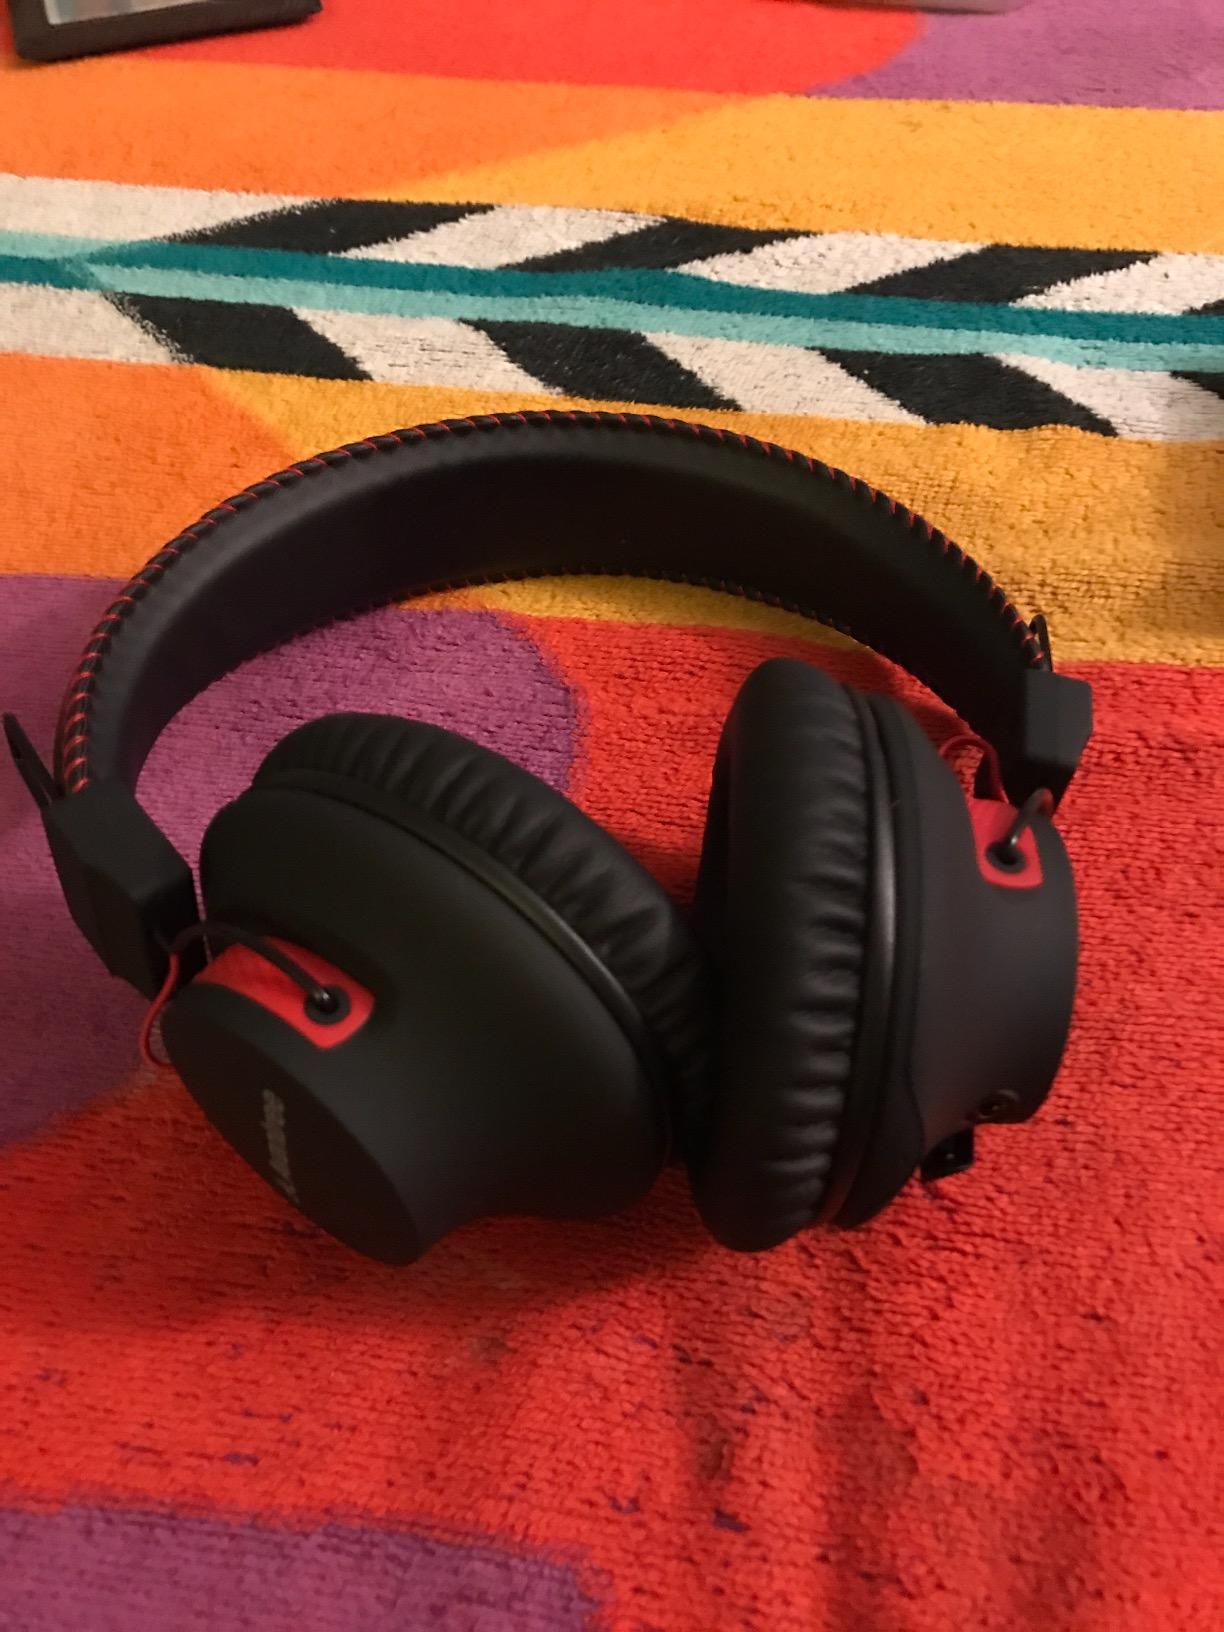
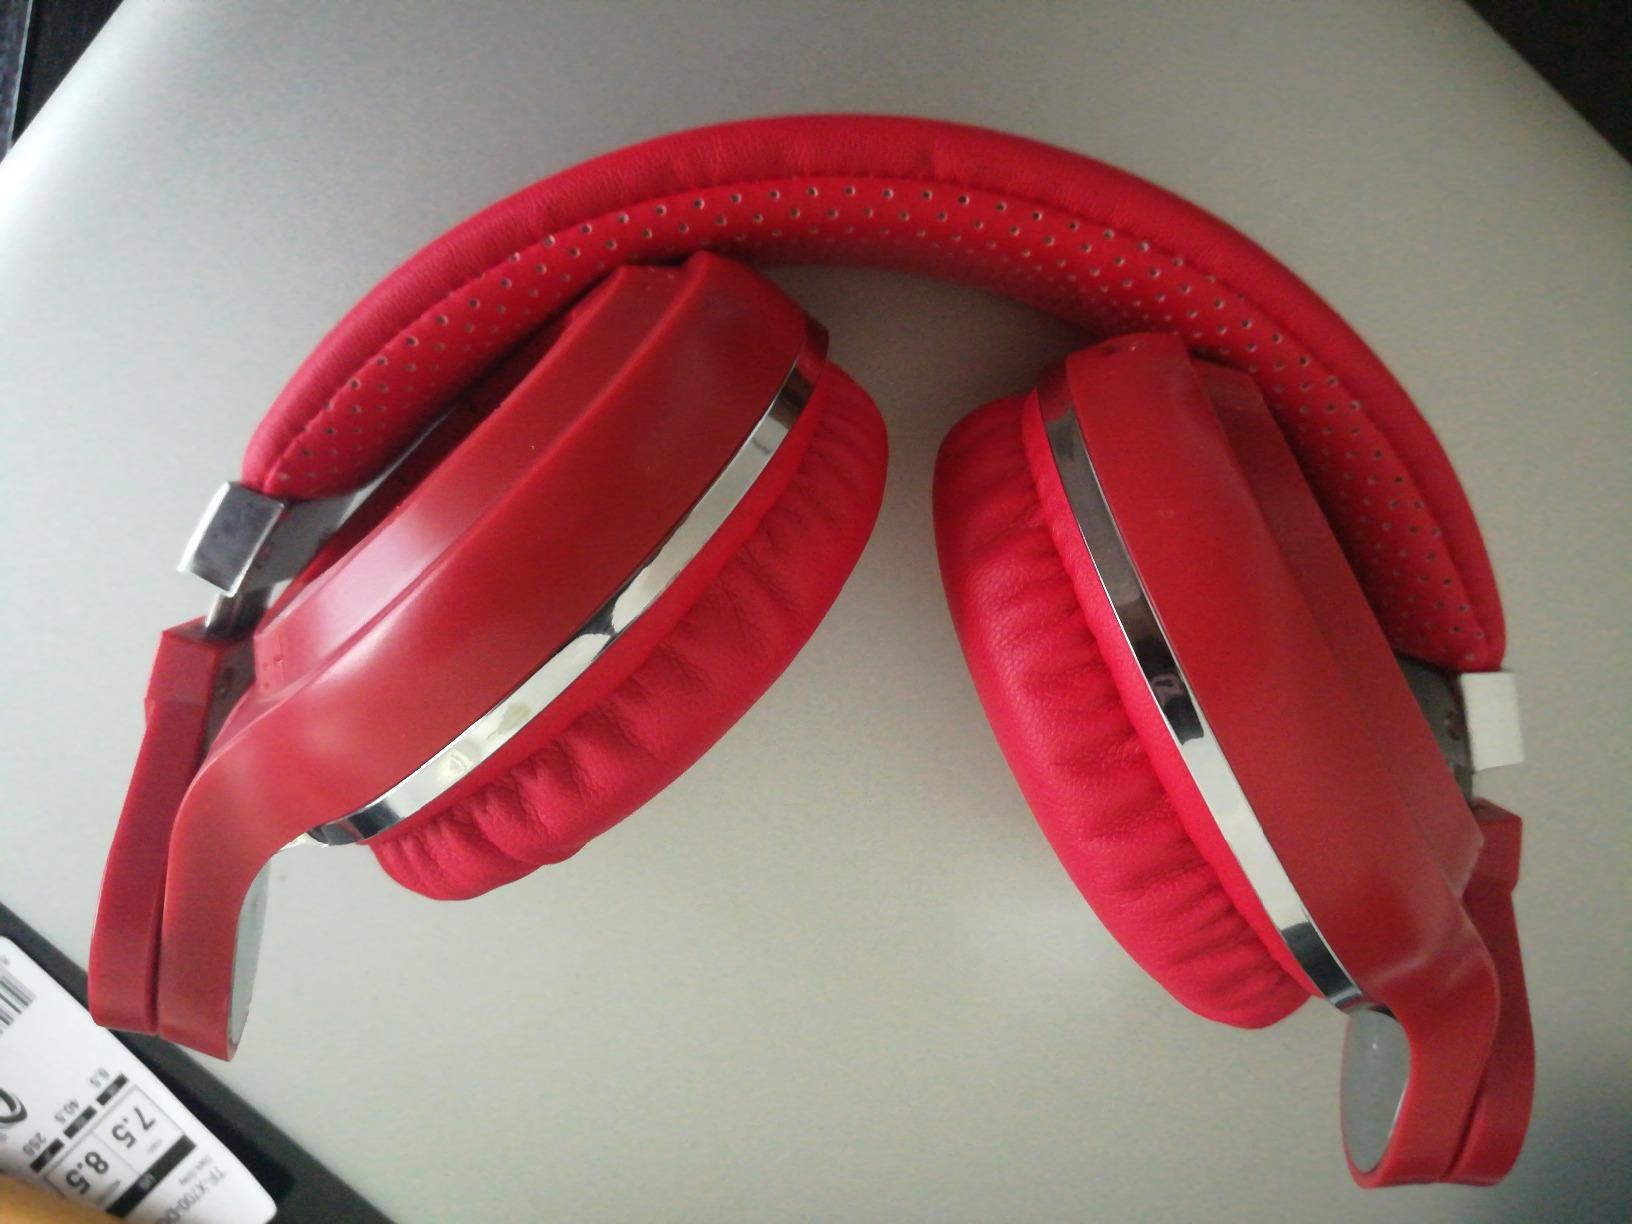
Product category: headphones
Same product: no